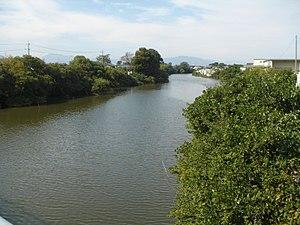
Wanouchi est un bourg du district d'Anpachi, dans la préfecture de Gifu, au Japon.